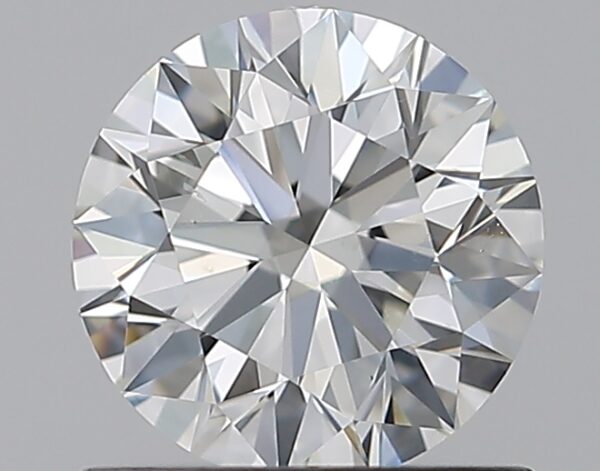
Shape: round
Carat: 0.9
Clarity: VS2
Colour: G
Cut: EX
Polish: EX
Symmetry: EX
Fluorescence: M
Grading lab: GIA
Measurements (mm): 6.12 x 6.16 x 3.84